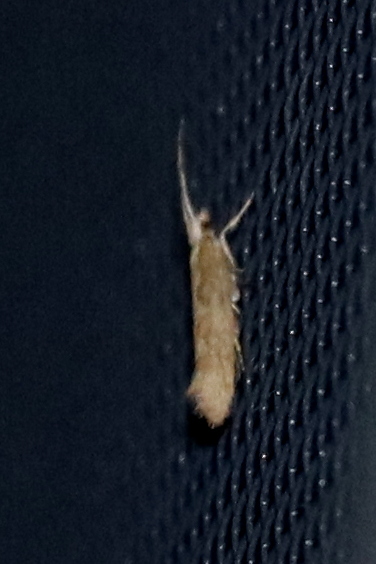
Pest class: diamondback_moth